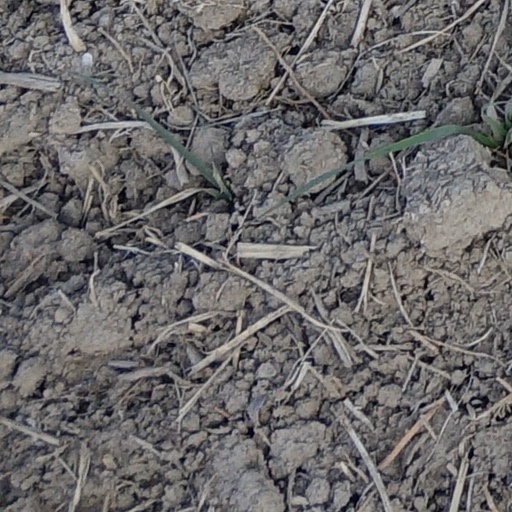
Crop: wheat